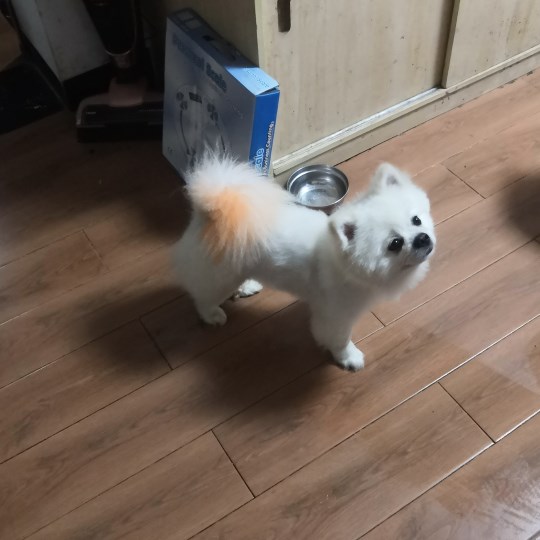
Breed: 1936-n000005-Pomeranian